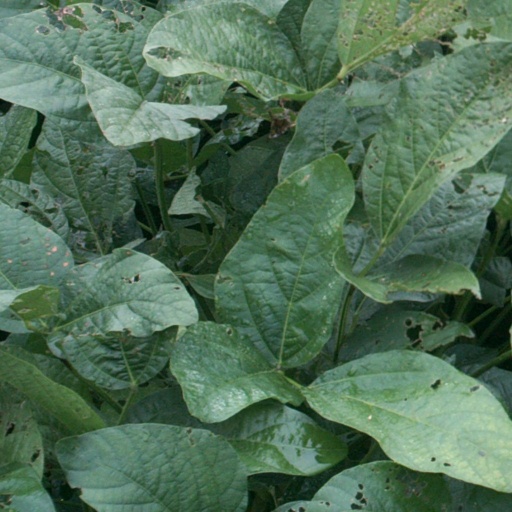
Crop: soybean